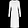
Label: Dress